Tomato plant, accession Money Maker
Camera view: vertical (180 deg); turntable rotation: 90 degrees
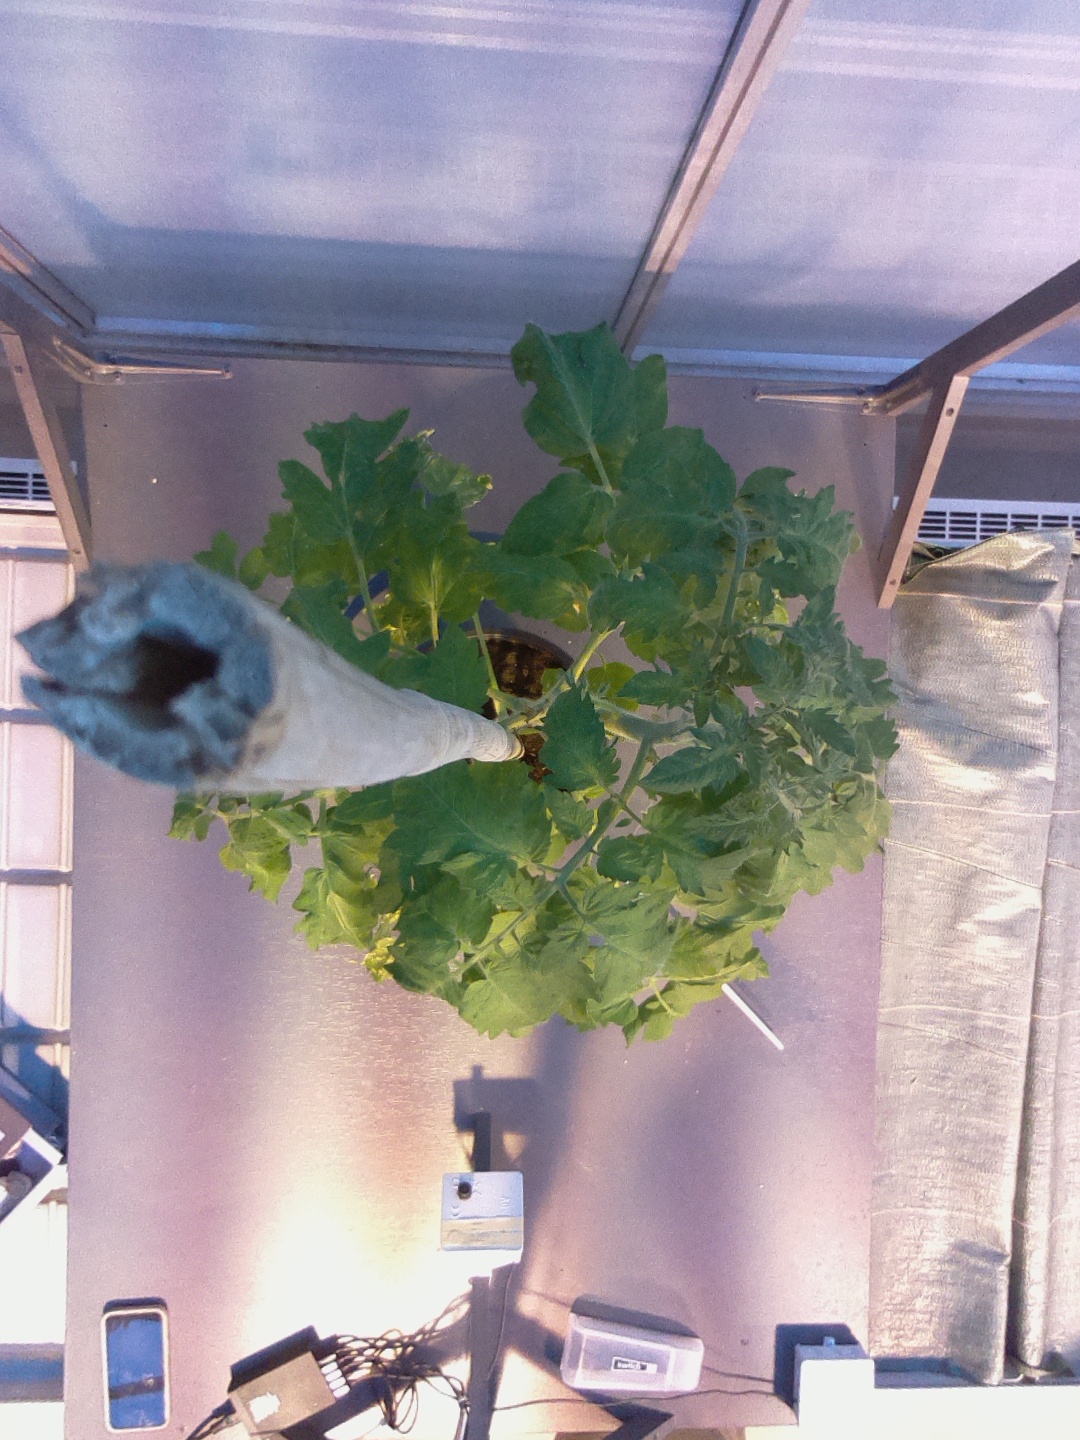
BBCH growth stage 65: Full flowering, 50%-60% of flowers open, first petals falling